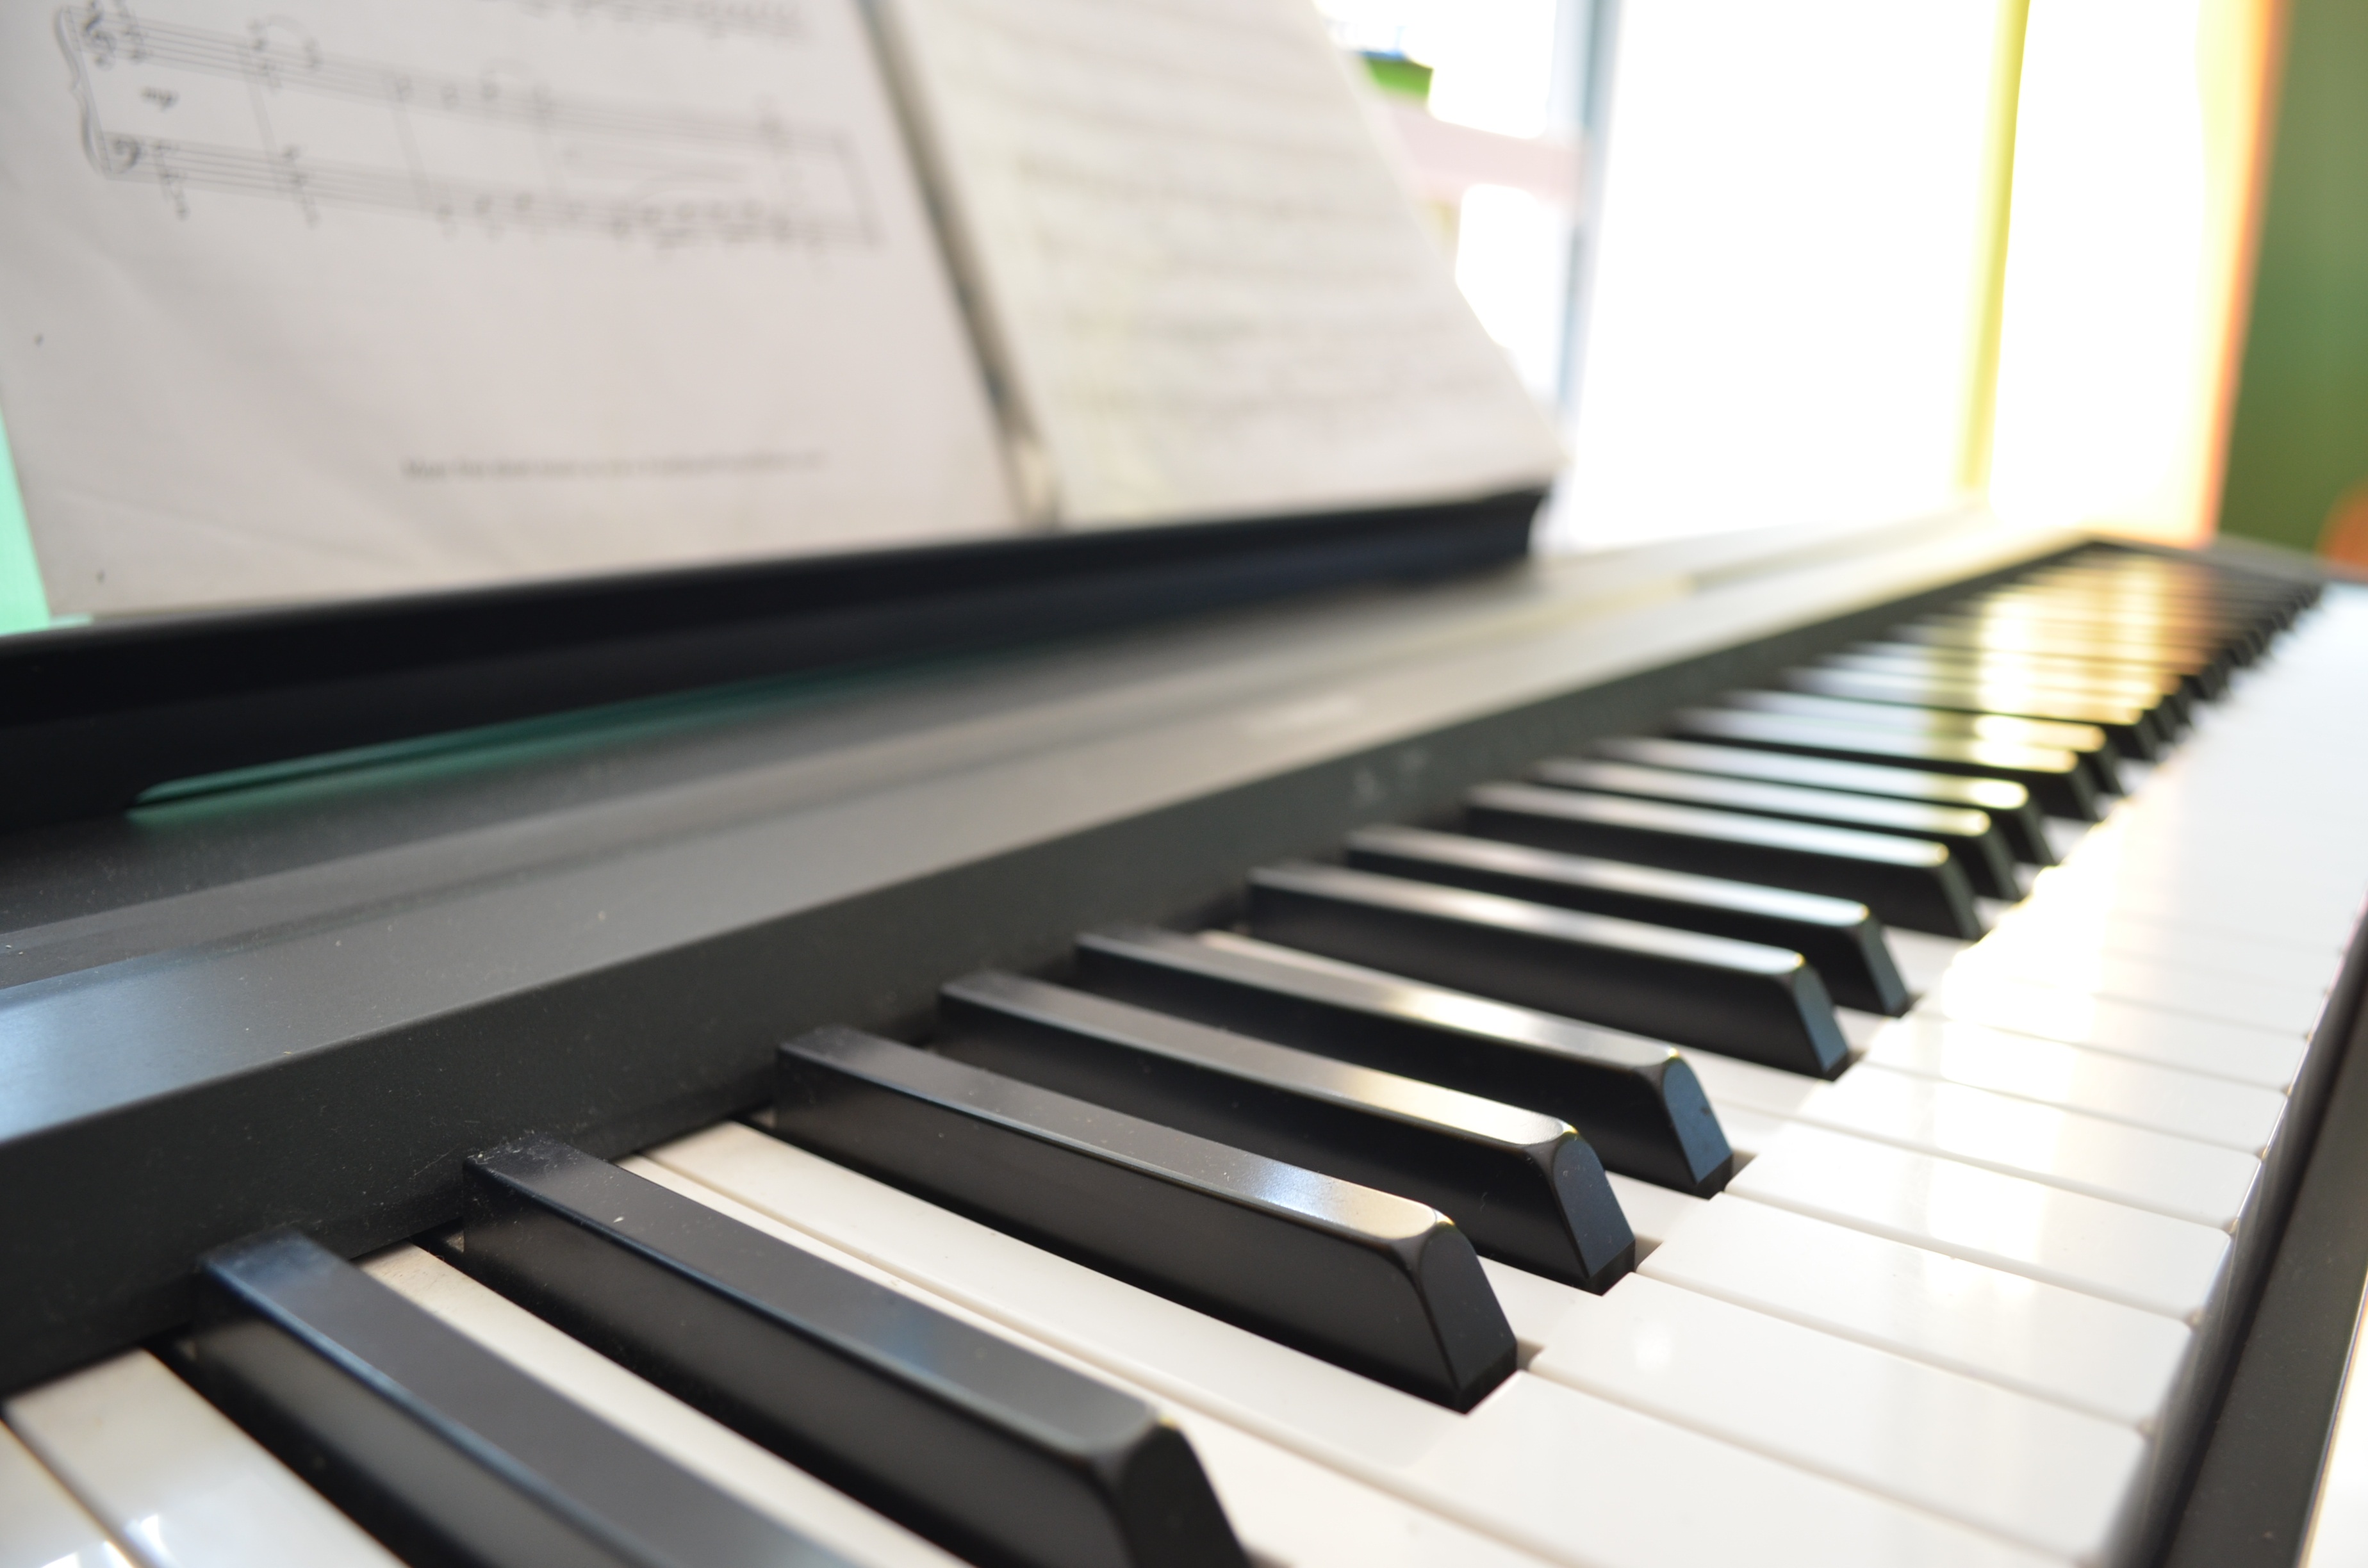
music, sun, keyboard, technology, reflection, piano, musical instrument, sheet music, keys, bright, hotspot, the glare, rays of the sun, string instrument, digital piano, electronic device, musical keyboard, computer component, electronic instrument, electric piano, electronic keyboard, player piano, fortepiano, celesta, music workstation